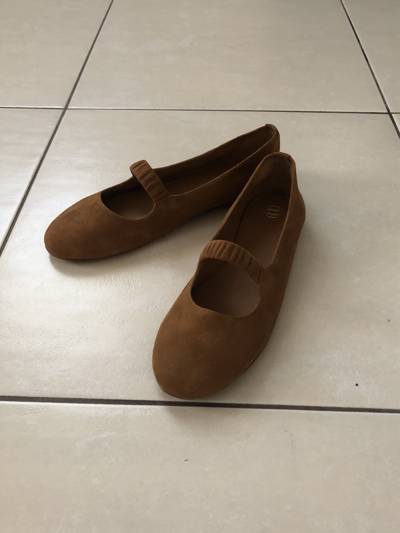
Waste category: shoes